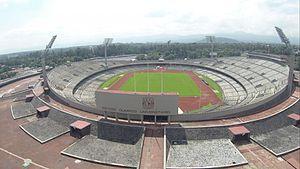
Le tournoi pré-olympique de la CONCACAF 1964 a eu pour but de désigner la nation qualifiée au sein de la zone Amérique du Nord, Amérique centrale et Caraïbes pour participer au tournoi final de football, disputé lors des Jeux olympiques de Tokyo en 1964.